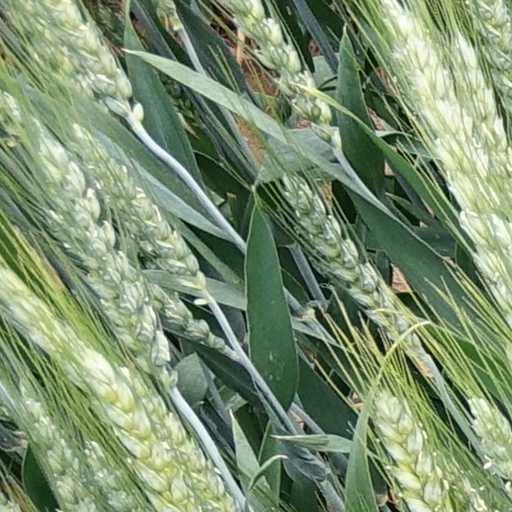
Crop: wheat